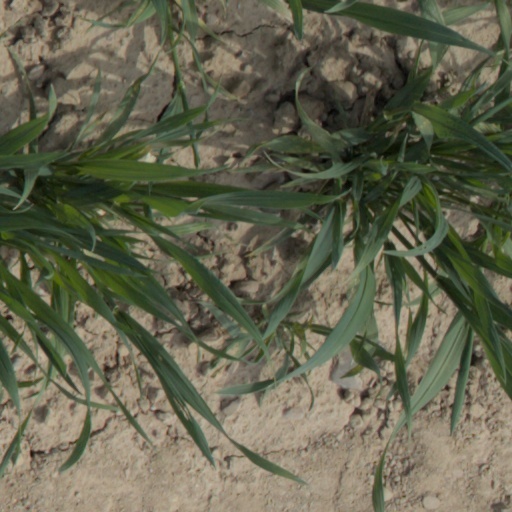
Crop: wheat